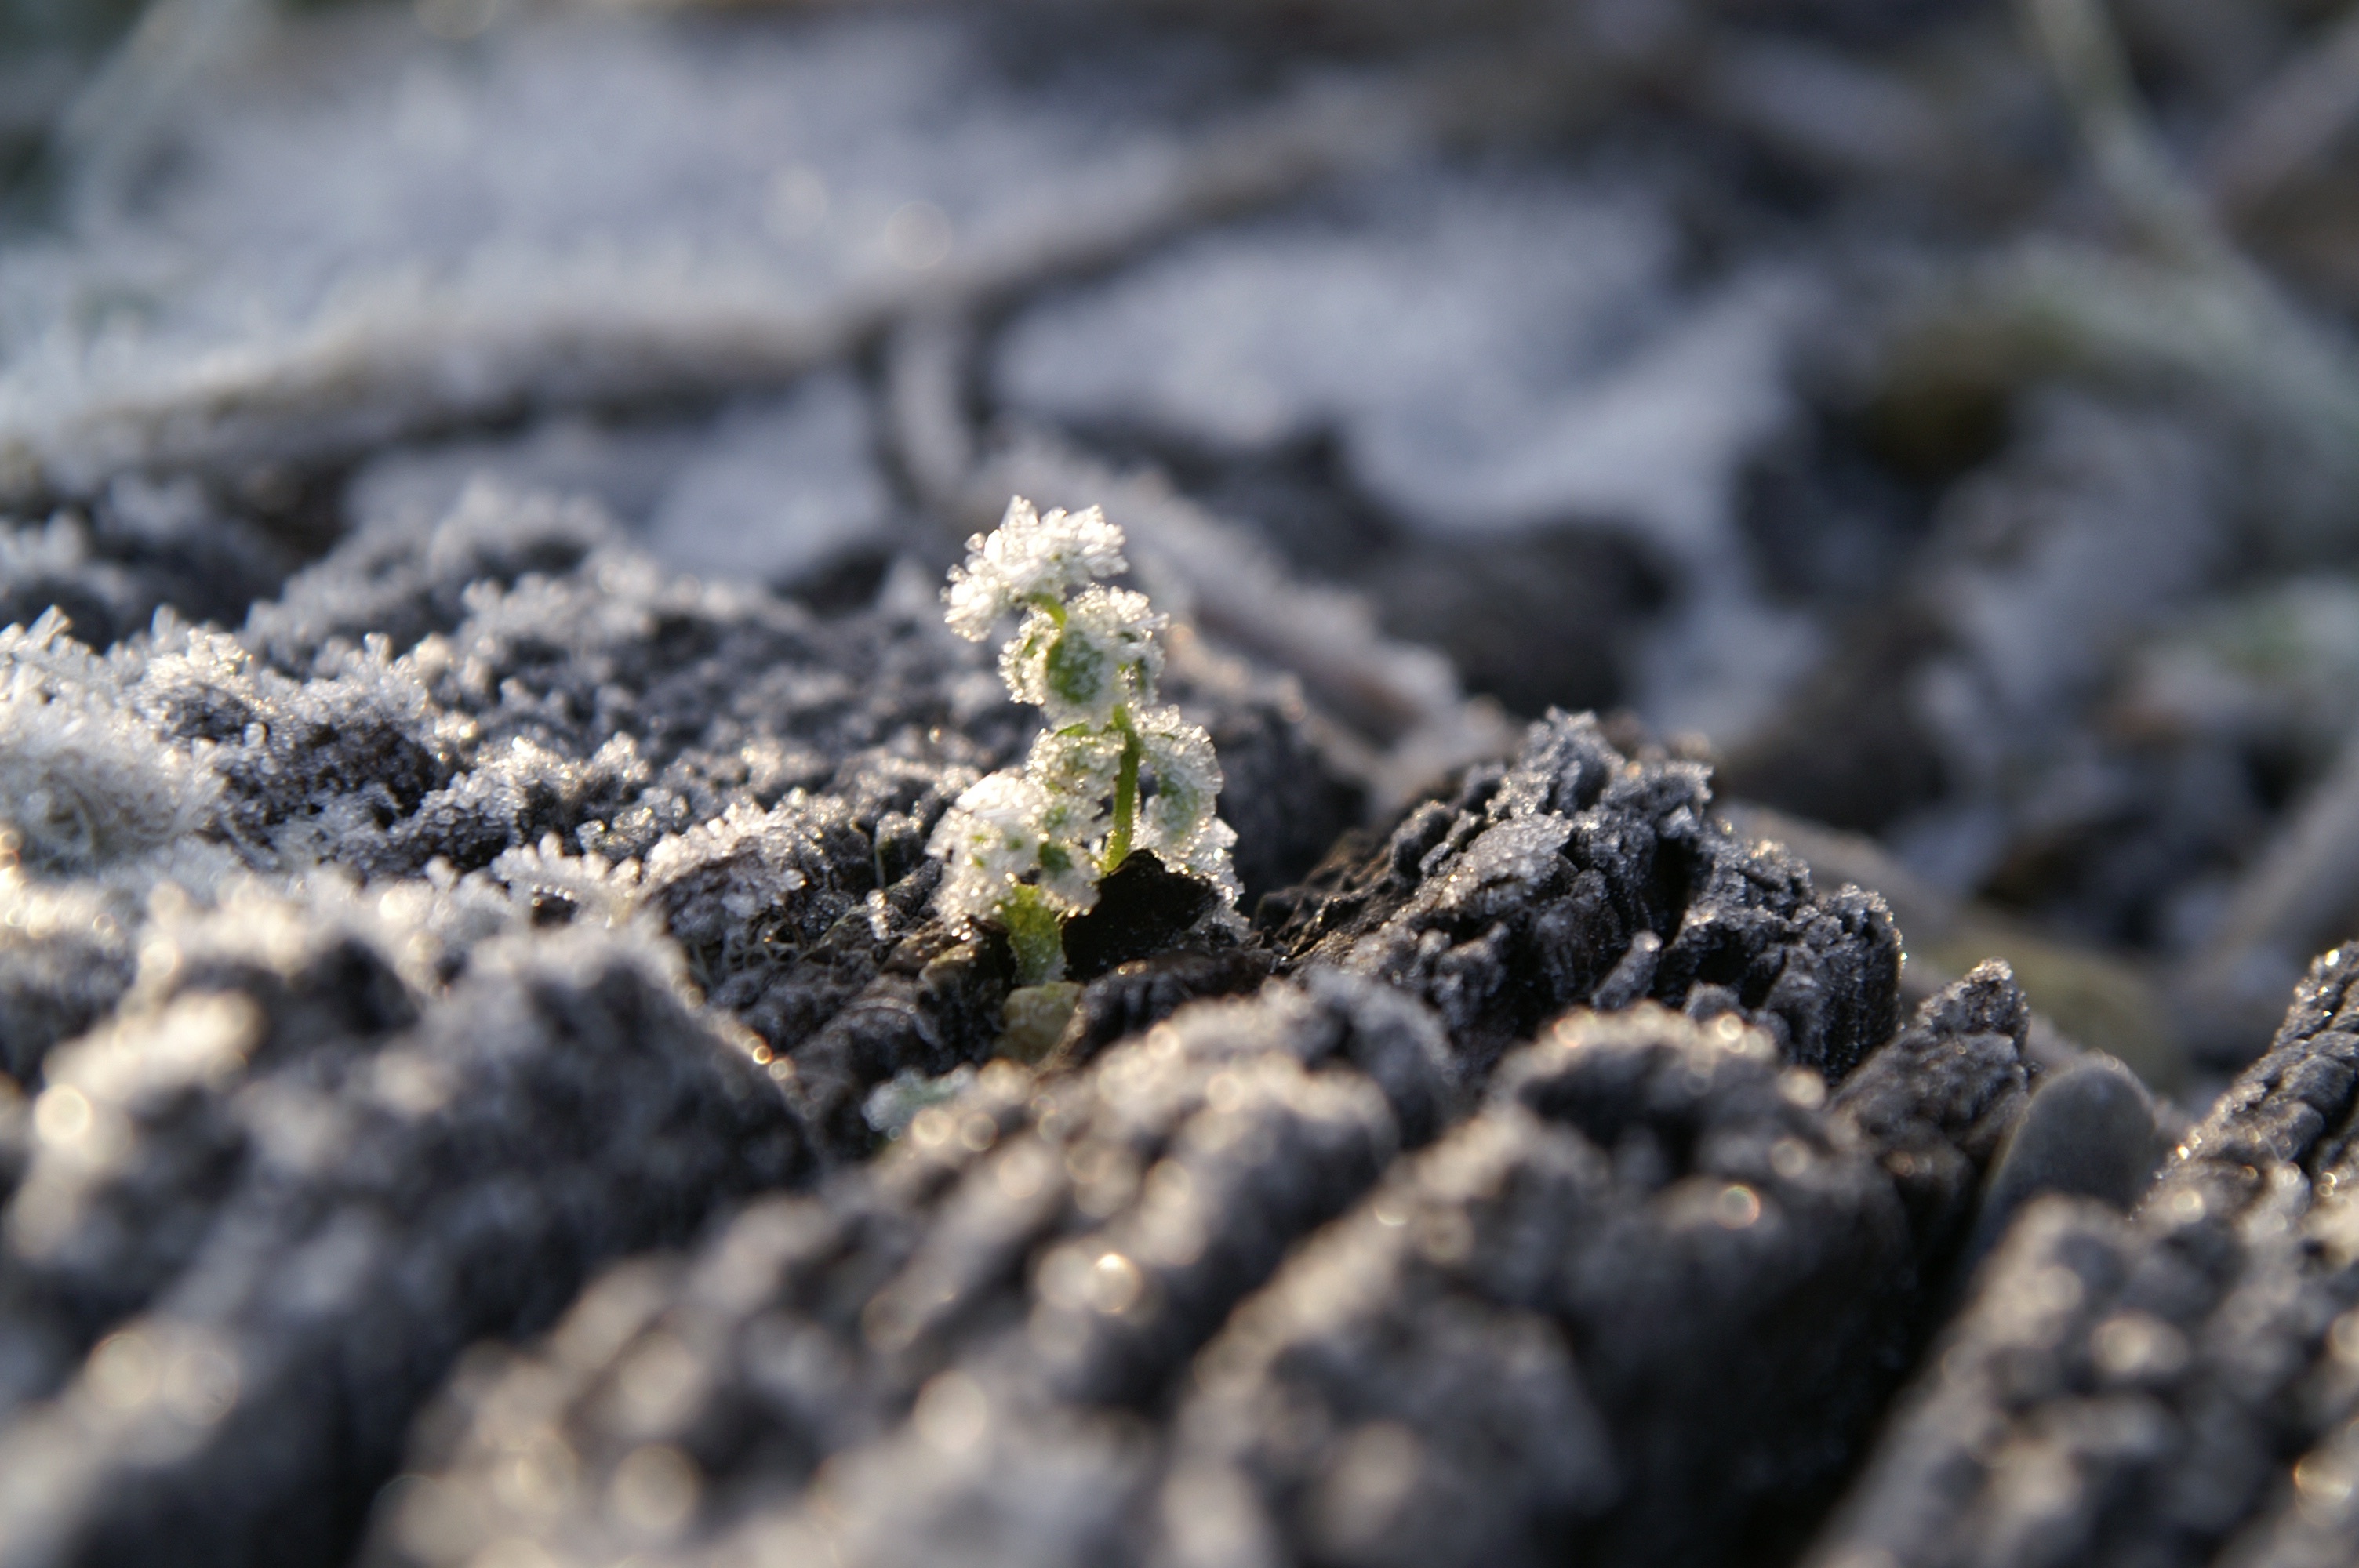
nature, plant, leaf, flower, food, produce, soil, flora, close up, macro photography